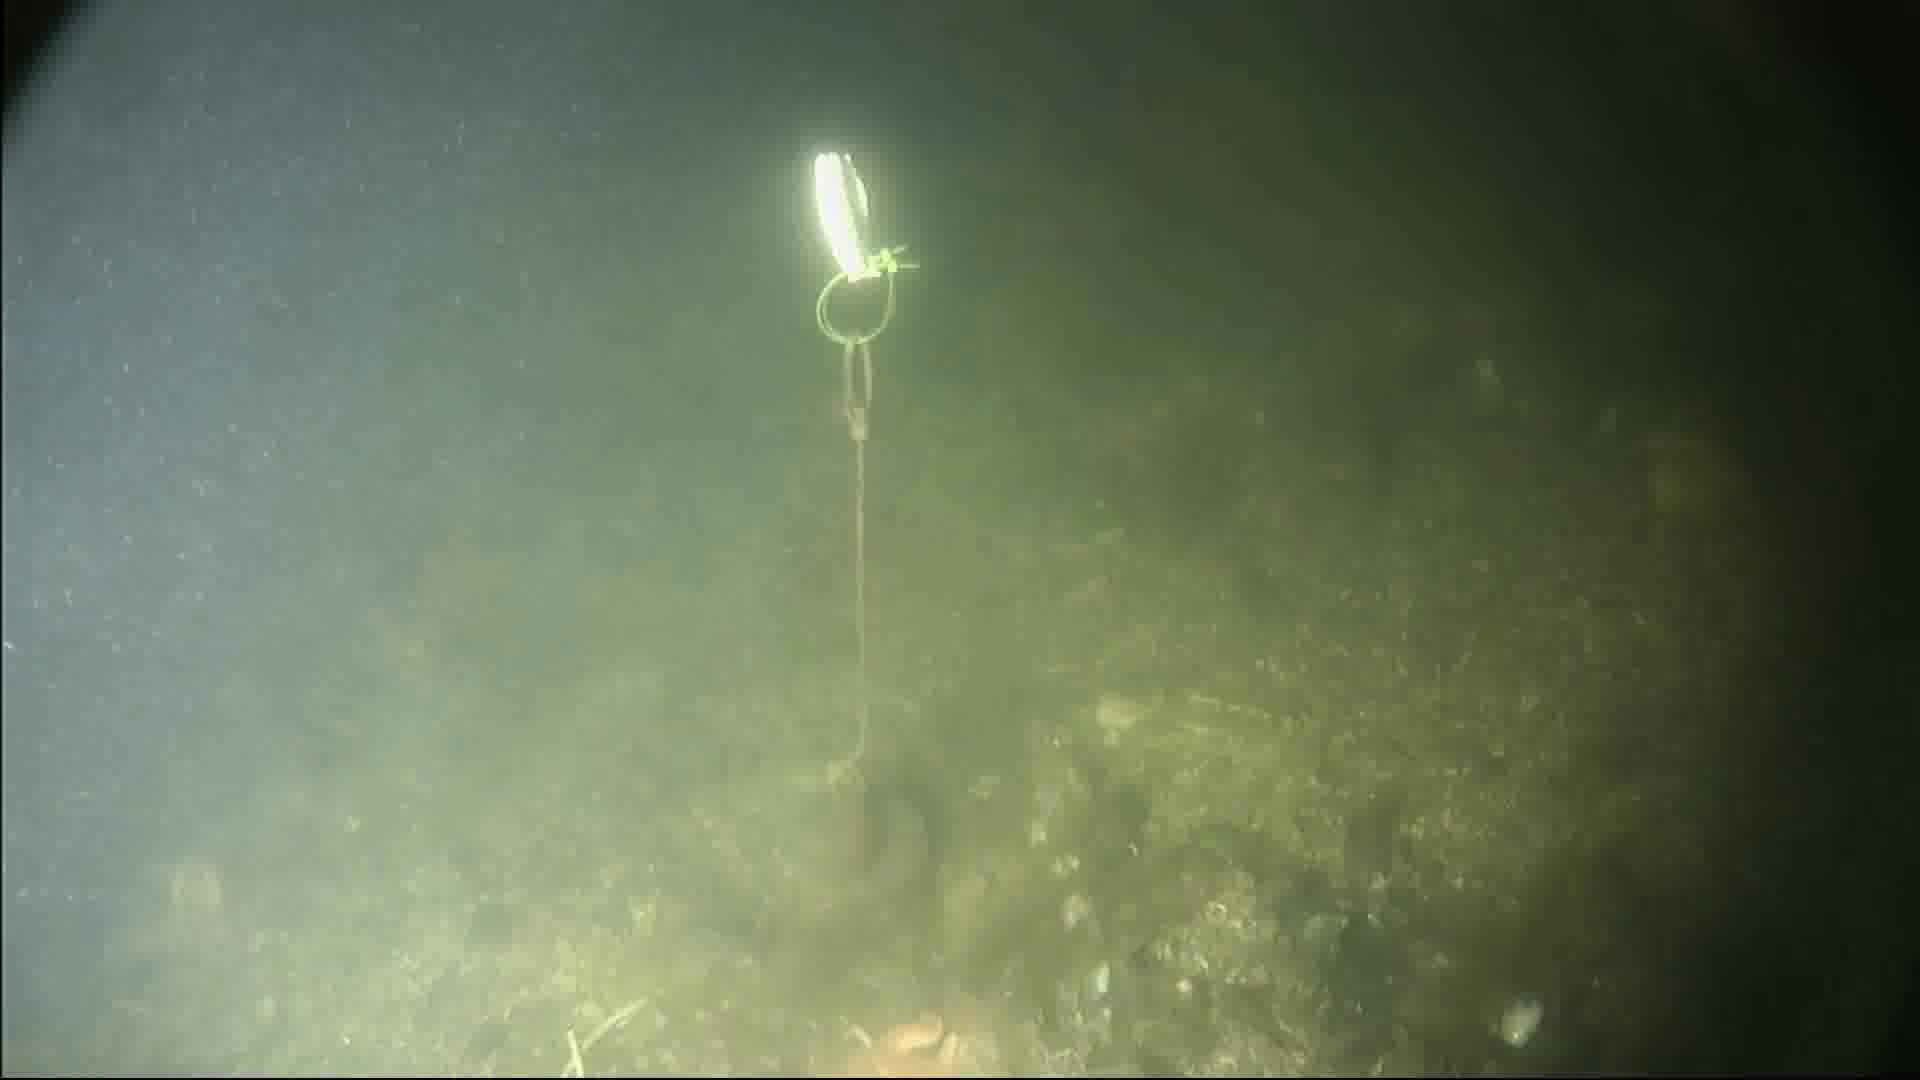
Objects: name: crab
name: starfish